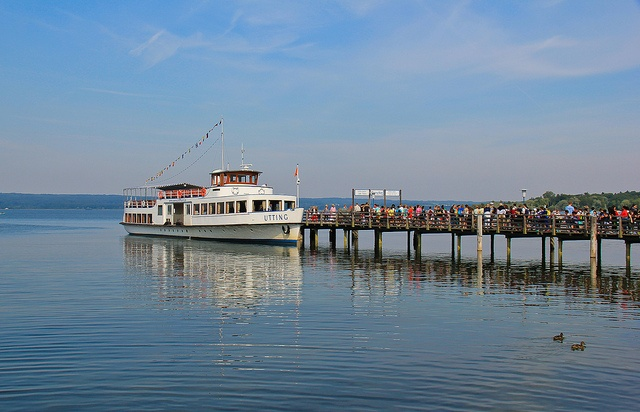
Many people walk on the dock to board a huge ferry.
A cruise ship standing still beside a dock while people get on the ship.
A large long boat docked in the water.
A large white boat floating past a long pier covered in people.
Many people are approaching the cruise ship.